Carlo Gnocchi

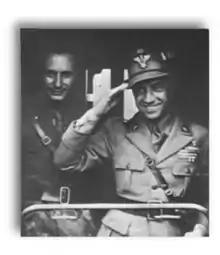
Father Gnocchi in departure for the Russian front, in the company of general Luigi Reverberi

At the end of the 1930s, Gnocchi was named chaplain of the second legion of Milan, composed of students of the Università Cattolica del Sacro Cuore and the Gonzaga Institute. His mother, to whom he was very attached, died in 1939. At the start of World War II, Gnocchi volunteered in the "Val Tagliamento" battalion of the Alpini, sent to the Greek–Albanian front. After the Balkans Campaign in 1941, in 1942 Gnocchi left for the Russian front as chaplain of the 2nd Alpine Division Tridentina, where he participated in the Battle of Nikolayevka. During the dire retreat in the Russian steppe, he nearly fell victim to the freezing cold: dazed by frostbite, he would certainly have met the fate of thousands of other Italian servicemen, had not medical officer Rolando Prada (an offspring of the famous leather-working family) recognized him and put him on a passing military sled.